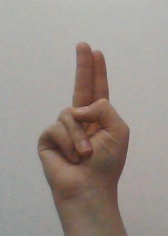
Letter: taa